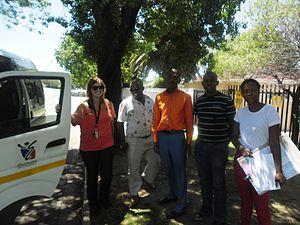
L'intégration raciale est un terme désignant le processus de fin de la ségrégation raciale systématique. Ce terme est essentiellement utilisé dans le contexte de la ségrégation raciale aux États-Unis. L'intégration raciale inclut la déségrégation, mais ne s'y limite pas. Elle ajoute la suppression des barrières à l'entrée de certaines activités et un objectif d'égalité des chances et de multiculturalisme plutôt que d'intégration de la minorité raciale dans la culture majoritaire. La déségrégation est légale tandis que l'intégration raciale est sociale.